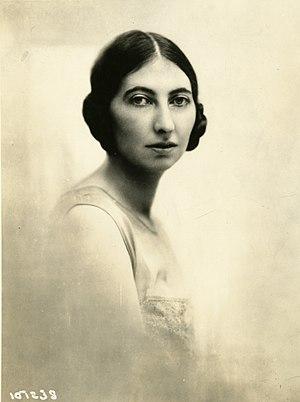
Margaret Kennedy, née le 23 avril 1896 à Hyde Park Gate, Londres, et morte le 31 juillet 1967 à Adderbury, dans le comté d'Oxfordshire, est une femme de lettres, romancière et scénariste britannique.